Chichester

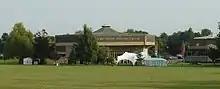
Chichester Festival Theatre

The City of Chichester is located on the River Lavant south of its gap through the South Downs. This winterbourne for part of its course now runs through the city in underground culverts. The city's site made it an ideal place for settlement, with many ancient routeways converging here. The oldest section lies within the medieval walls of the city, which are built on Roman foundations.